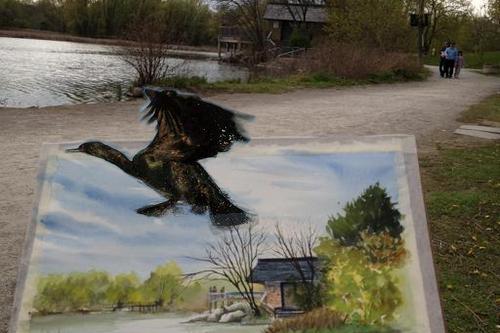
Bird species: Pelagic_Cormorant
Bird type: waterbird
Background: water